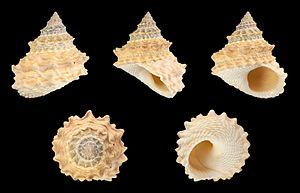
Tectarius est un genre de mollusques gastéropodes de la famille des Littorinidae.